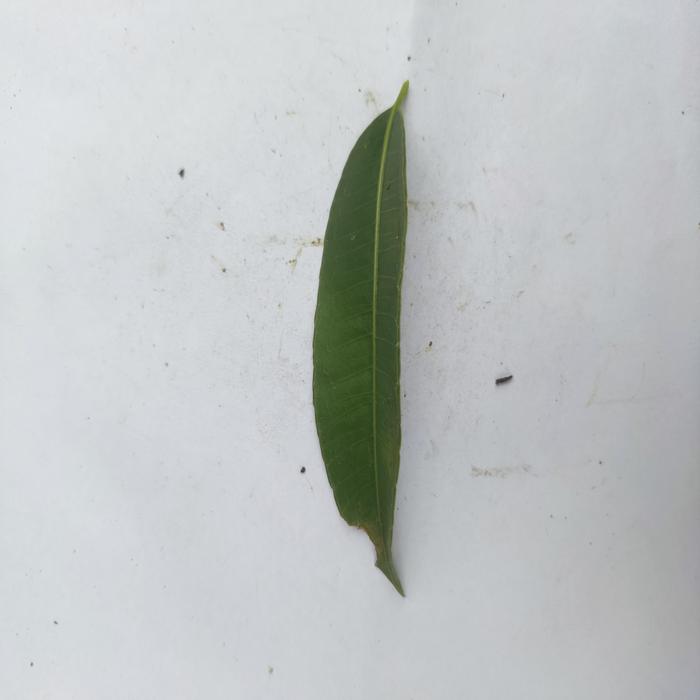
Crop: Hog Plum
Leaf condition: Anthracnose